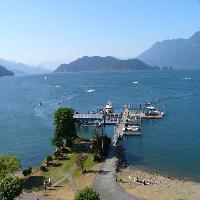
Weather: sun or clear